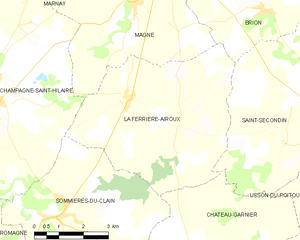
Carte des communes françaises La Ferrière-Airoux